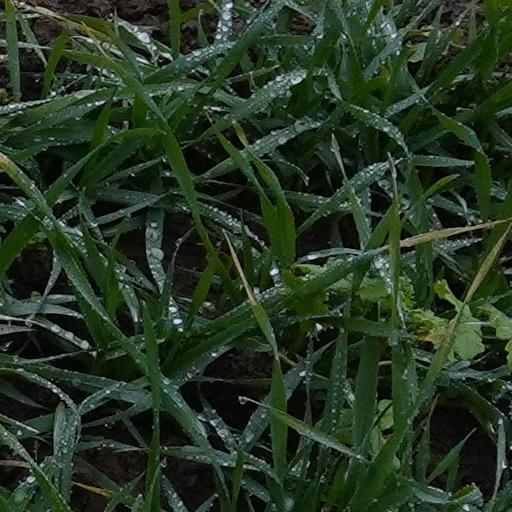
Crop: wheat